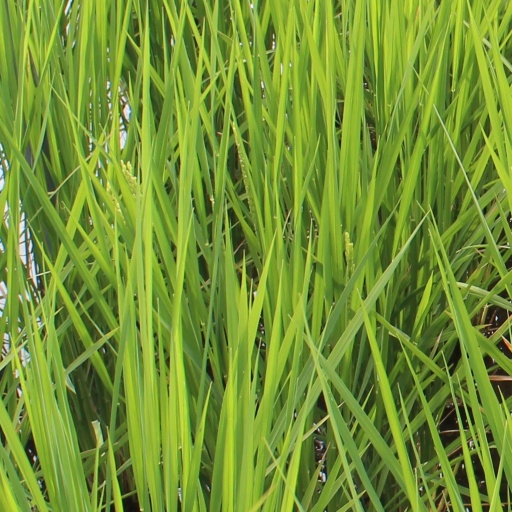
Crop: rice